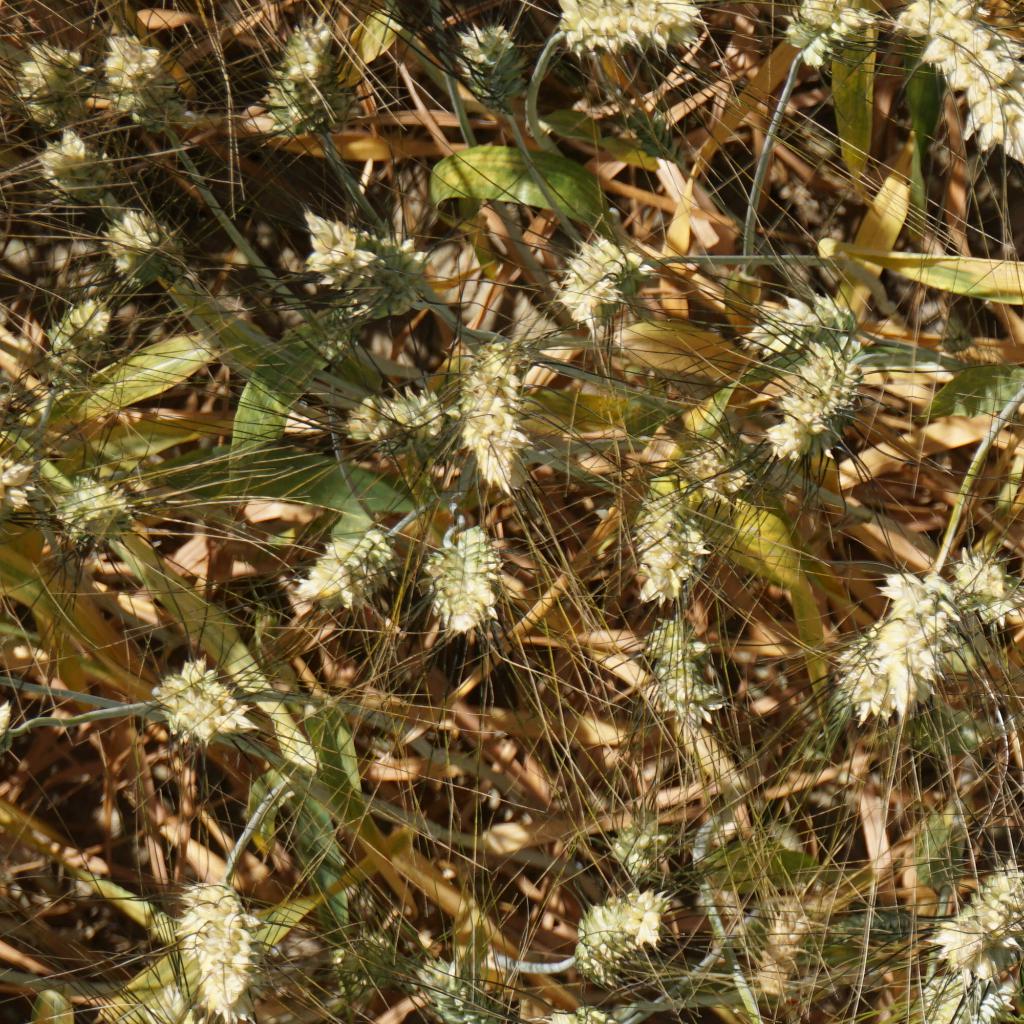
Country: France
Location: Gréoux
Wheat development stage: Filling - Ripening